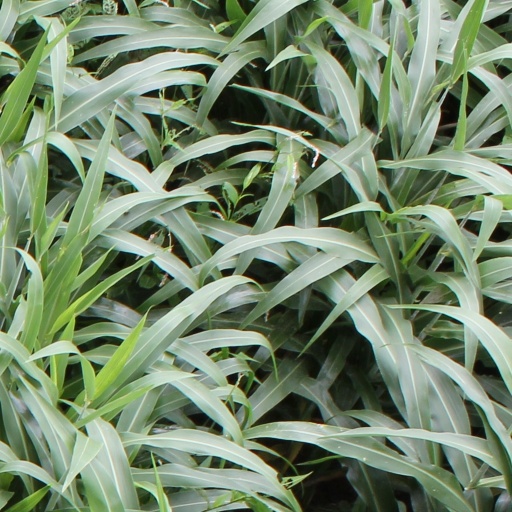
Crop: sorghum